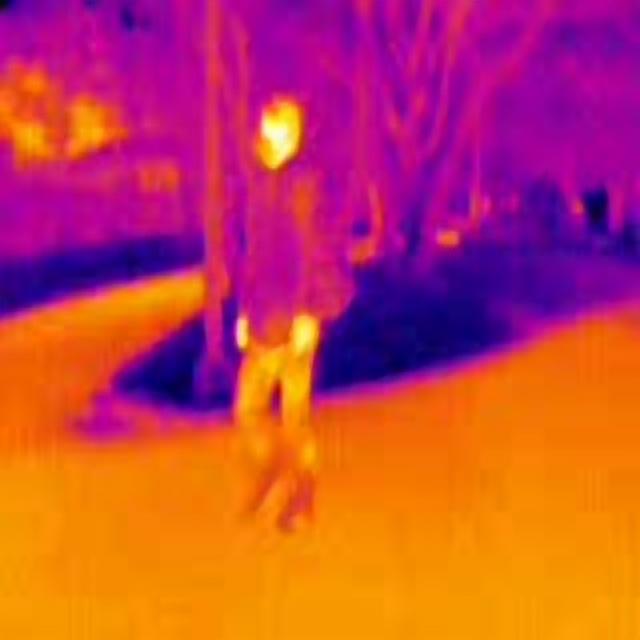
Detected objects:
label: person